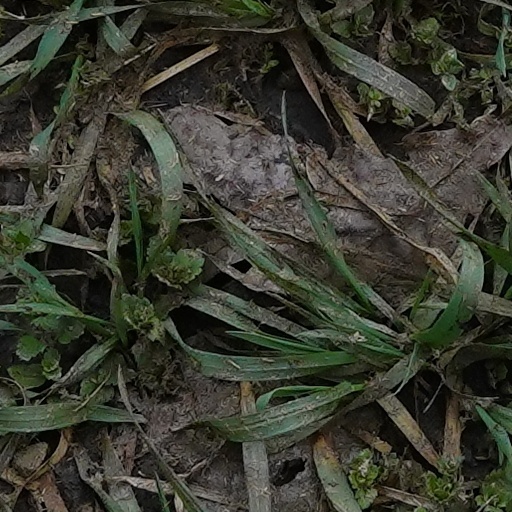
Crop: wheat